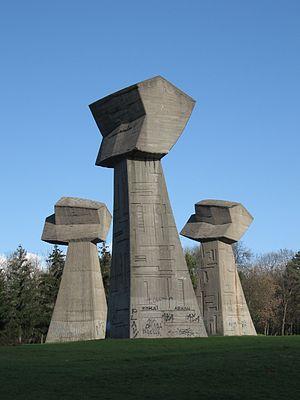
Ivan Sabolić était un sculpteur yougoslave. Il a été professeur et doyen à l'Académie des beaux-arts de Zagreb.
Le parc mémoriel de Bubanj est un ensemble mémoriel de la Seconde Guerre mondiale situé sur territoire du village de Bubanj, dans la municipalité de Palilula et dans la Ville de Niš, en Serbie. Il a été construit pour honorer la mémoire de plus de 10 000 citoyens de la Ville de Niš et autres citoyens de Serbie et de Yougoslavie qui y ont été exécutés par les nazis ; selon d'autres sources, plus de 12 000 personnes y auraient trouvé la mort. En raison de sa valeur historique et humaine, l'actuel parc est inscrit sur la liste des sites mémoriels d'importance exceptionnelle de la République de Serbie.
Les sites mémoriels constituent l'une des quatre catégories de classement des monuments historiques de la Serbie. L'inventaire, élaboré et publié par l'Institut pour la protection du patrimoine de la République, recense 71 sites protégés.